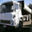
Label: truck